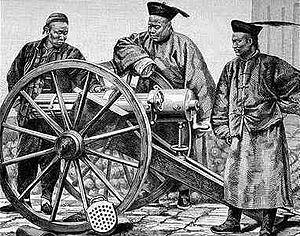
Le mouvement d'auto-renforcement est une période de réformes institutionnelles qui se déroula en Chine entre 1861 et 1895, à la fin de la dynastie Qing, à la suite d'une série de défaites militaires et de concessions faites aux puissances étrangères.
La mitrailleuse Montigny ou Montigny-Fafschamps, également appelé mitrailleur Christophe de Montigny, fabriquée en Belgique, précéda le canon à balles ou mitrailleuse Reffye fabriquée en France. Dans les deux cas, il s'agit d'armes à culasse mobile regroupant en faisceau un certain nombre de canons fixes. La mise a feu de ses cartouches à percussion centrale est actionnée par une manivelle indépendante. Développée par l'armurier belge Joseph Montigny en 1863, la mitrailleuse Montigny est basée sur un prototype de Toussaint-Henry-Joseph Fafchamps datant de 1851. Le canon à balles de Reffye fut un peu plus tard une adaptation de la mitrailleuse Montigny.
Les uniformes et armes des armées chinoises sont les tenues militaires et les armements des combattants et soldats chinois depuis l'époque de la première guerre de l'opium jusqu'à l'avènement de la République populaire de Chine.